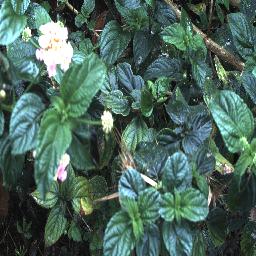
Label: lantana